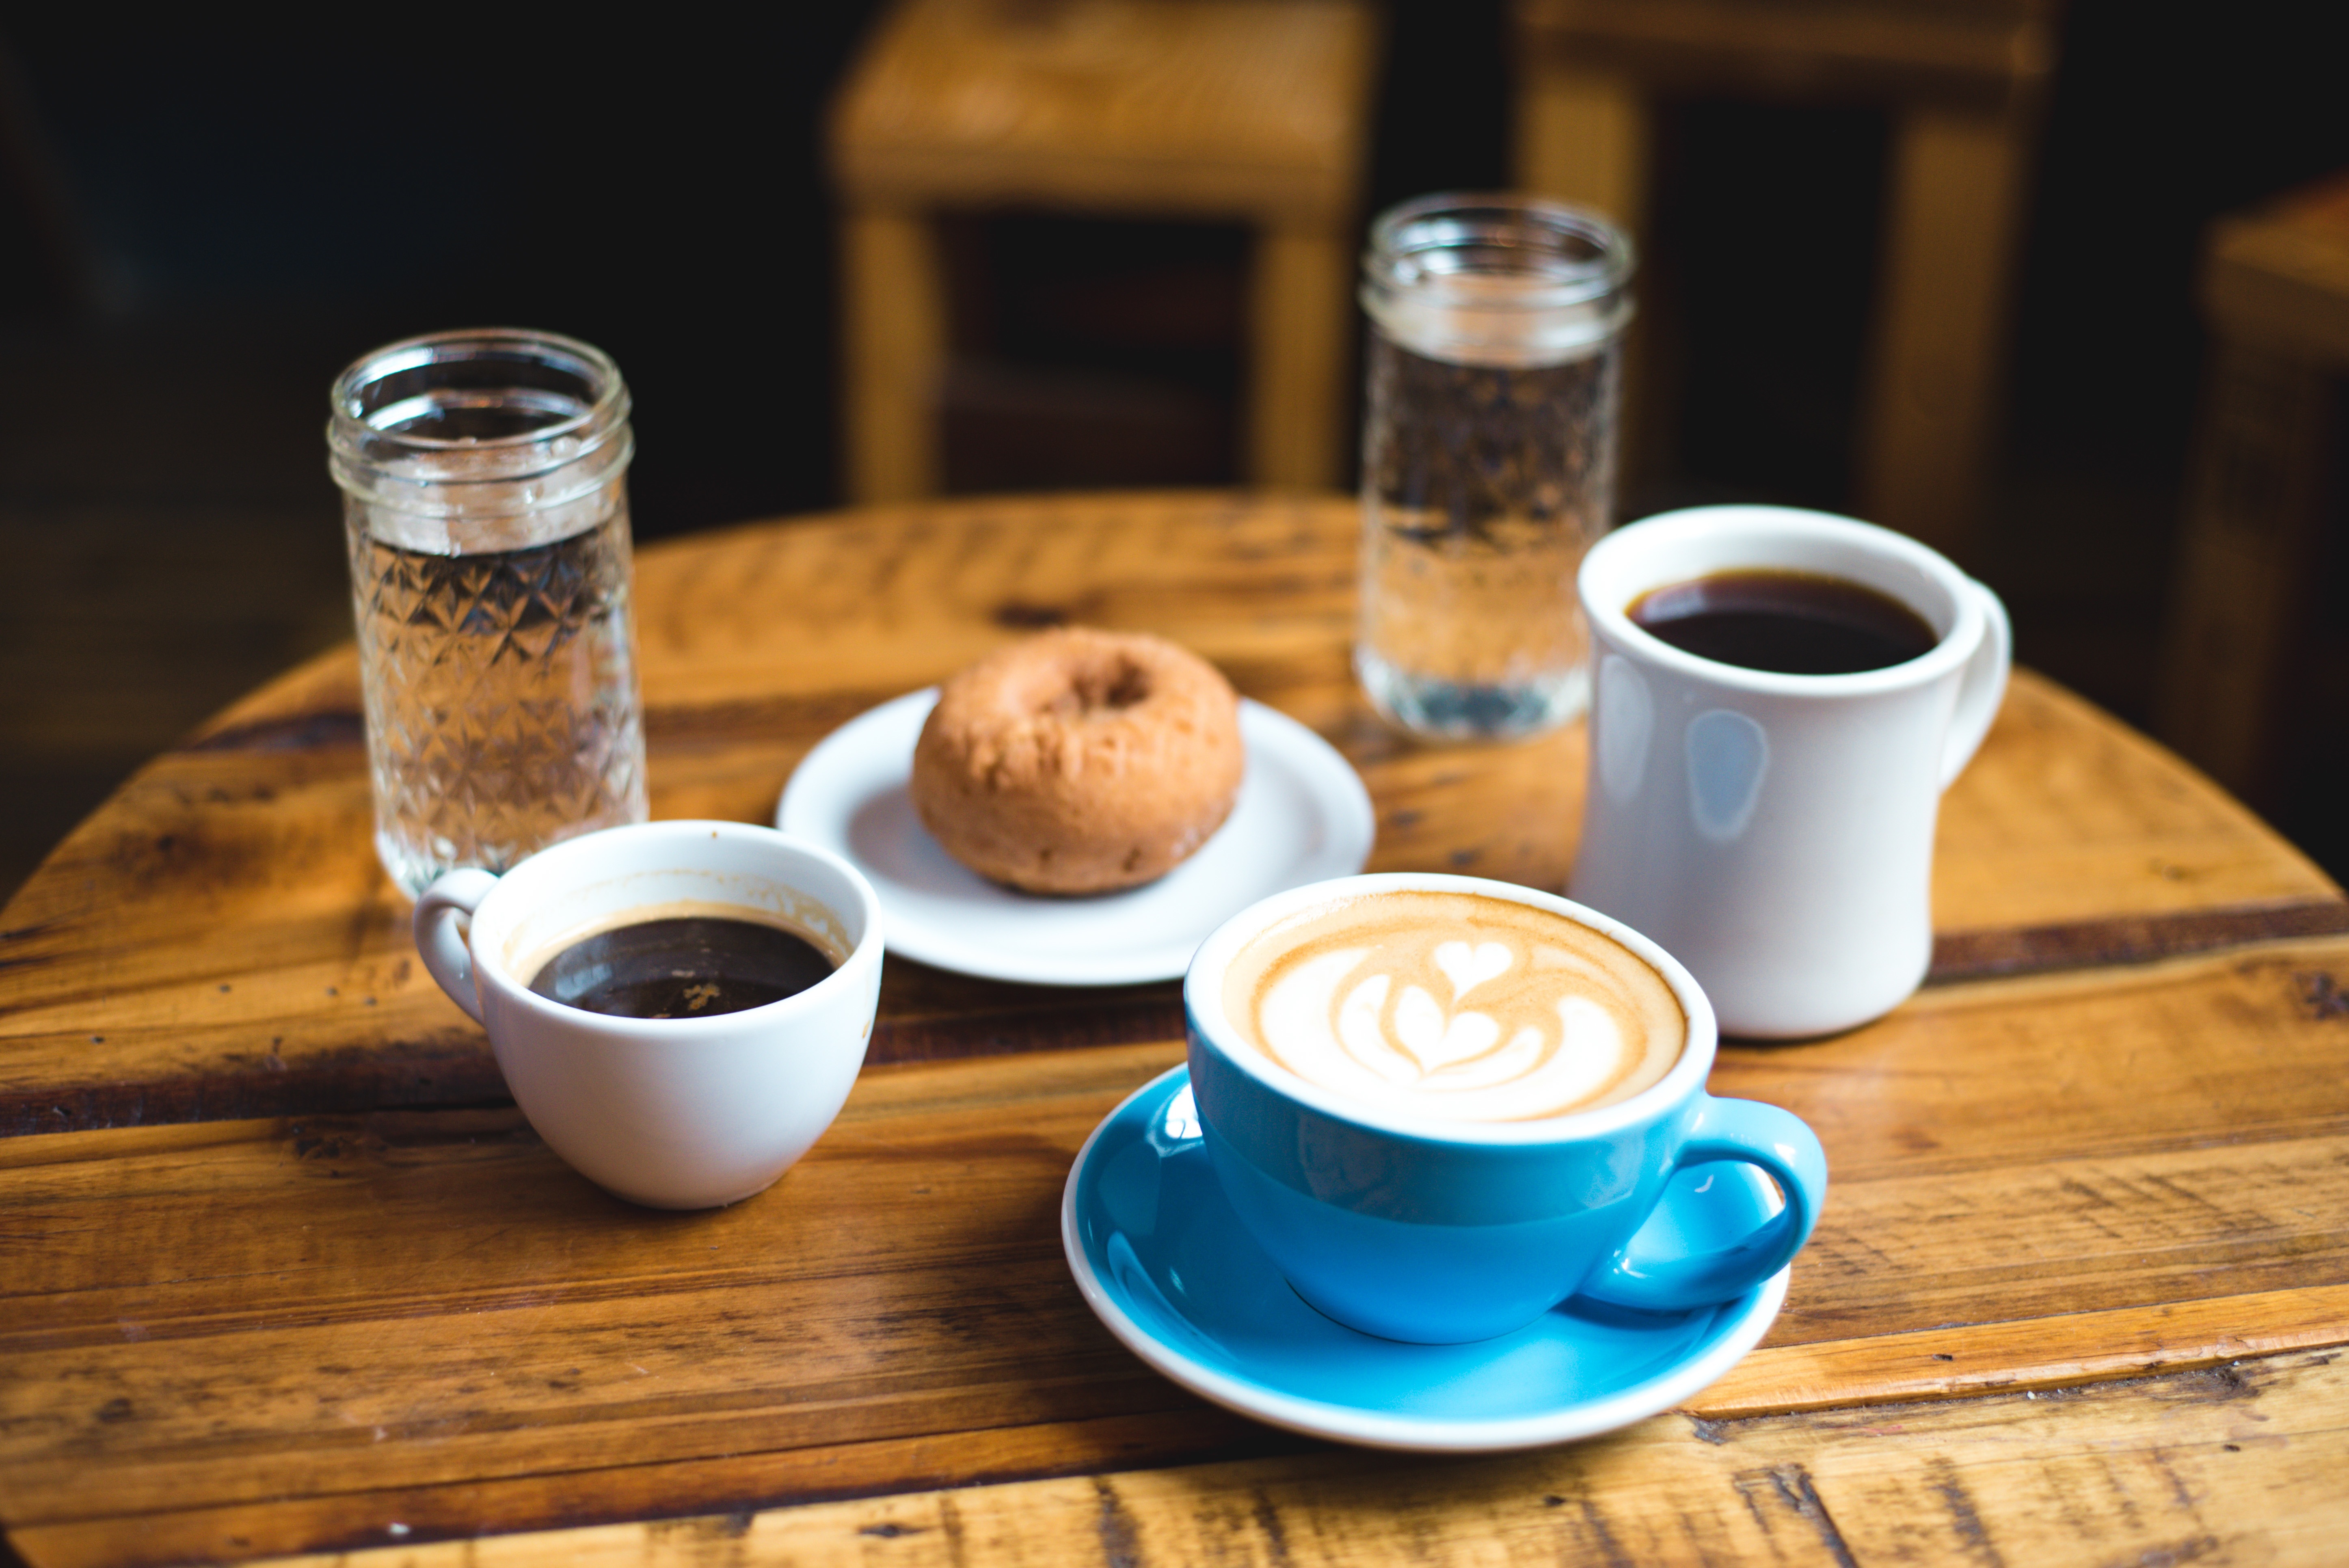
table, water, liquid, cafe, coffee, aroma, cup, latte, cappuccino, meal, food, saucer, brown, beverage, drink, black, lifestyle, breakfast, espresso, mug, coffee cup, cob, doughnut, caffeine, glasses, milky, setting, brew, flavor, cuppa, bread roll, barm, teacake, blckcoffee